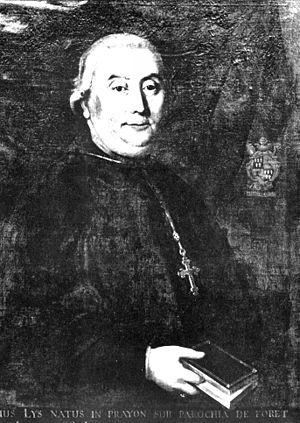
Reproduction du dernier abbé de l'abbaye de Saint-Maurent Liège (fin XVIIIème siècle).
L'abbaye Saint-Laurent de Liège était un monastère bénédictin fondé en 1026 dans un quartier qui prendra le nom de quartier Saint-Laurent, à Liège, en Belgique. Dès le début, l'abbaye se distingua par sa contribution aux arts. Au milieu du XIᵉ siècle, on compte des moines mathématiciens, hagiographes, computistes, poètes, compositeurs, etc. L'abbaye a subi des dégâts considérables à partir de 1212, lors de 13 ans de combats entre les milices liégeoises et le duc de Brabant.